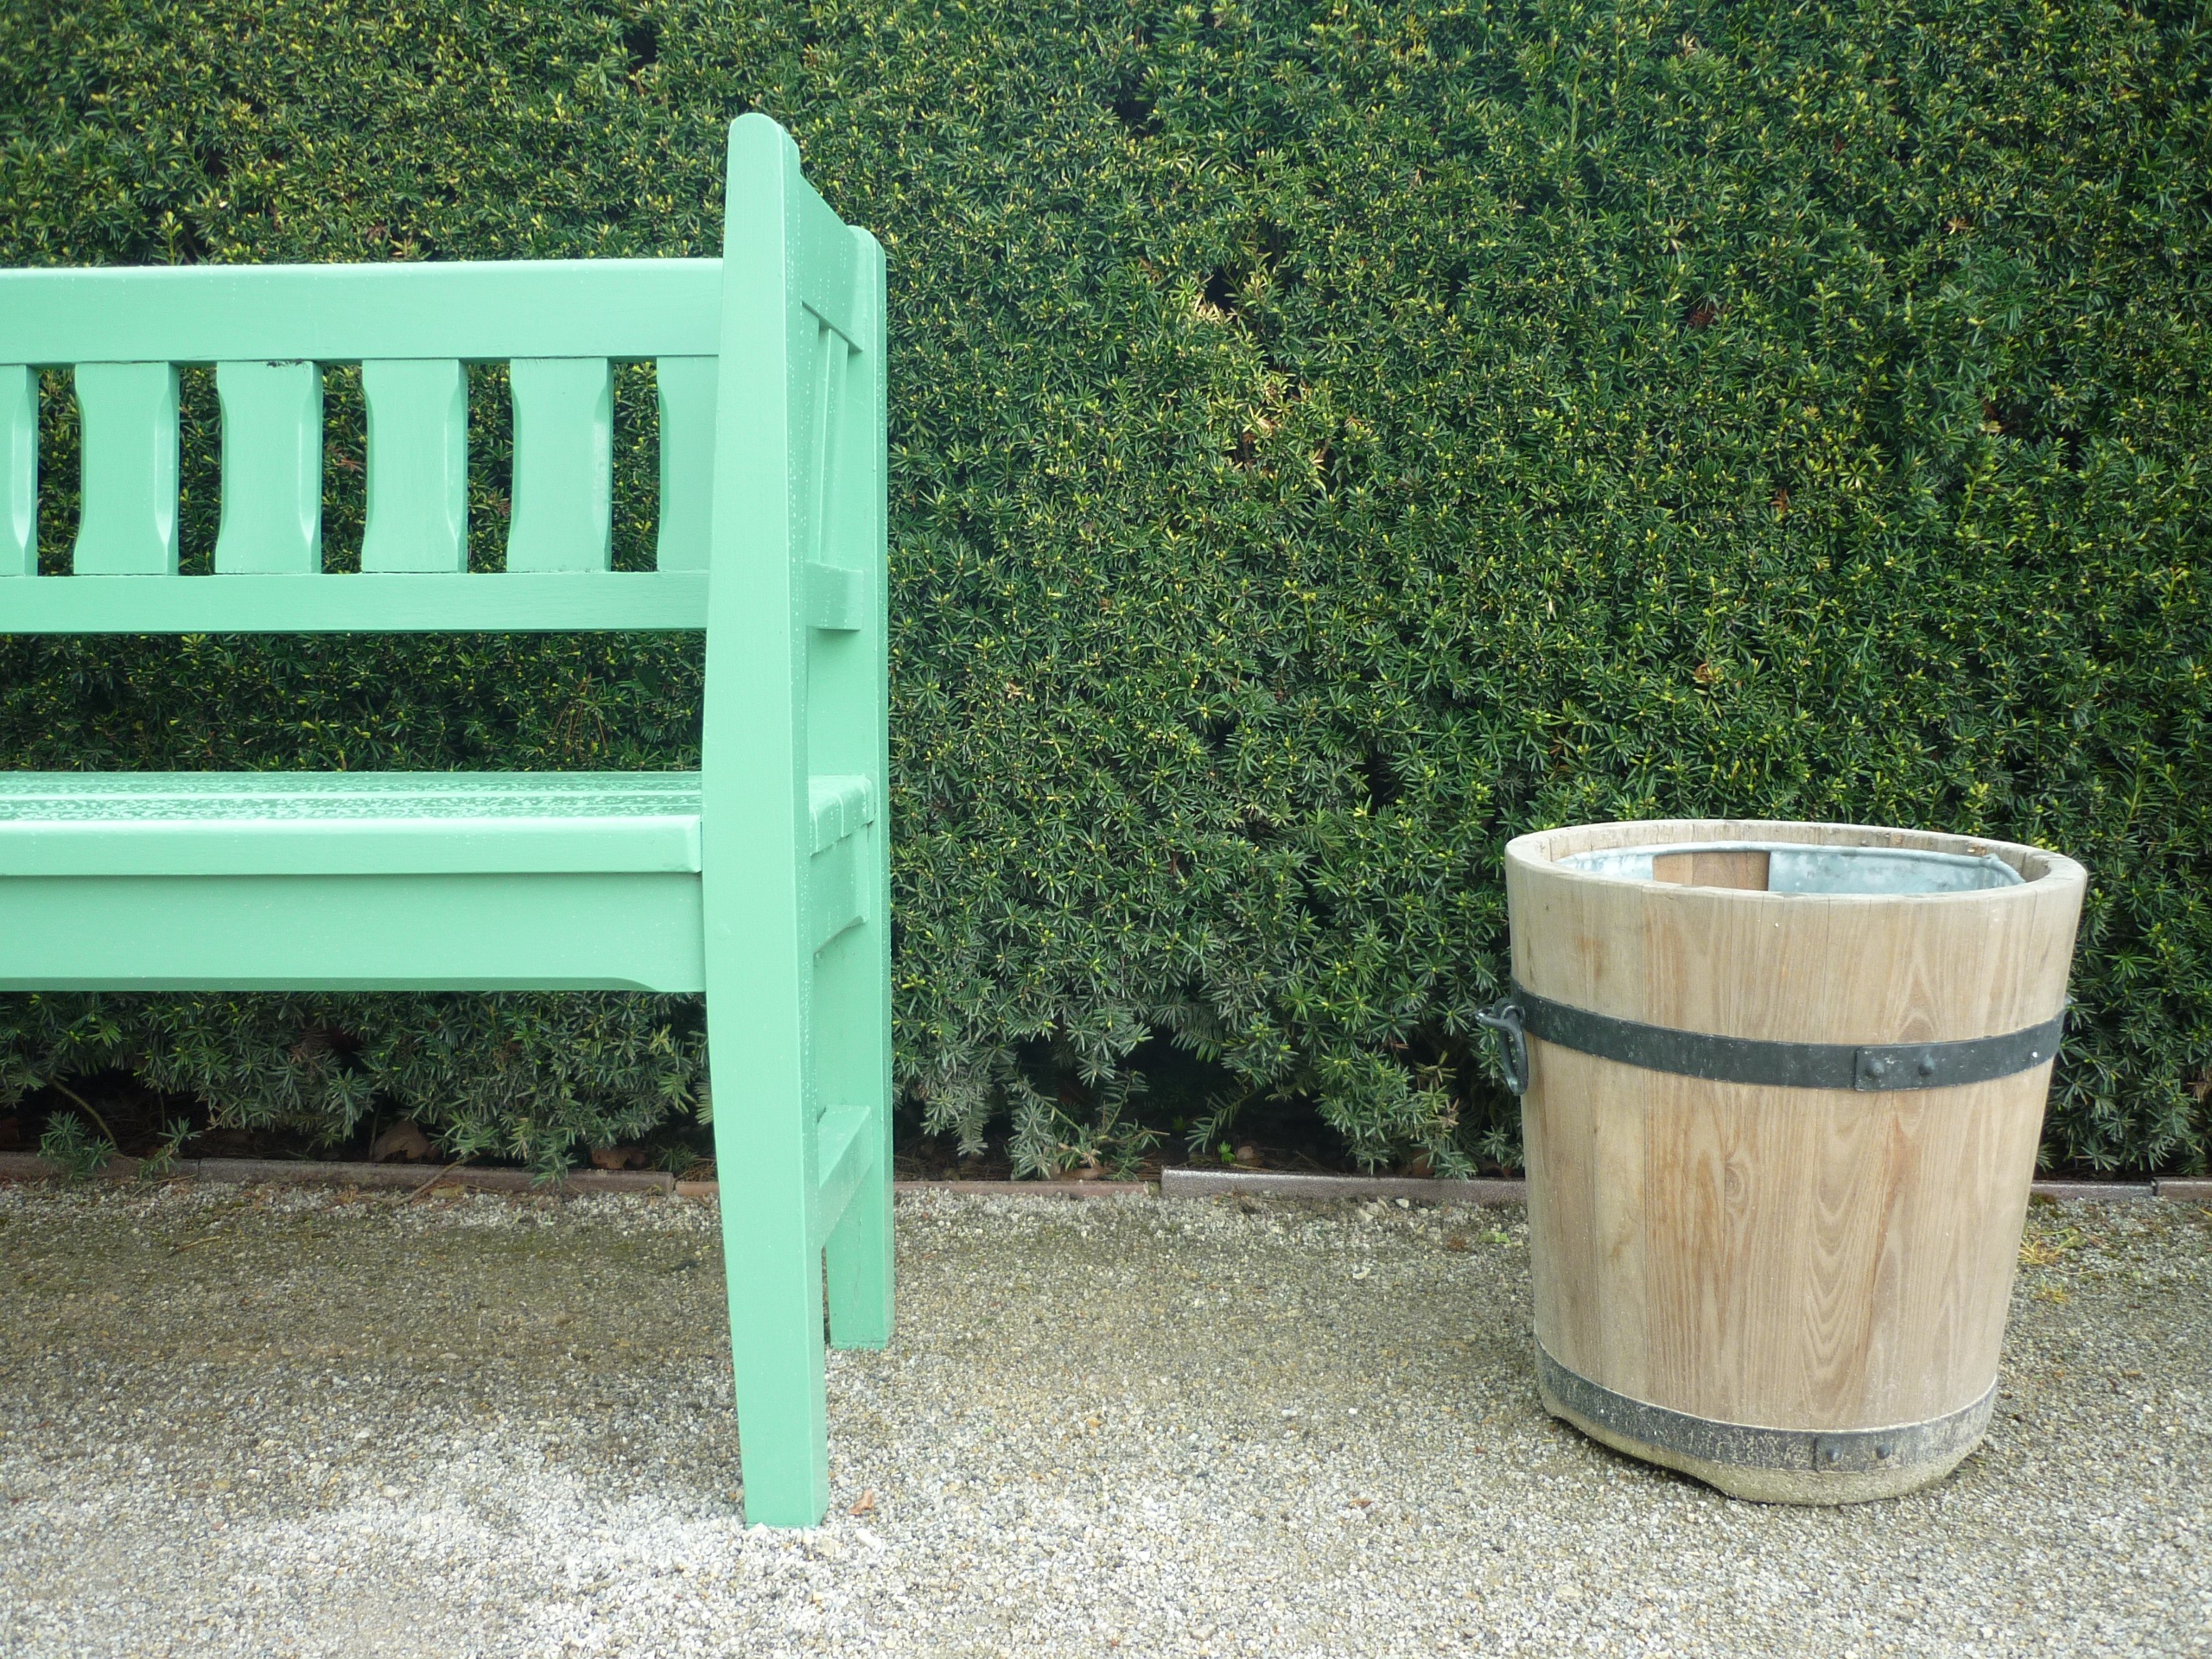
table, nature, outdoor, sand, abstract, wood, bench, chair, clear, green, brown, furniture, colorful, bucket, product, sandy, colors, background, design, decorative, wooden, nice, sample, man made object, iti te